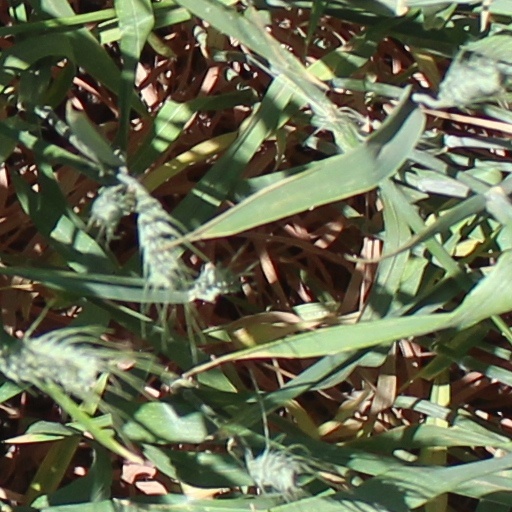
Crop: wheat